Dried turnip

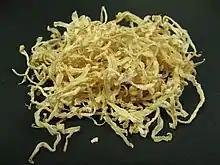
Dried radish

Dried turnip (dried radish) (alternative simplified: ) is one kind of pickles in China, also a kind of vegetables with unique flavor. It is rich in both Vitamin B and iron.